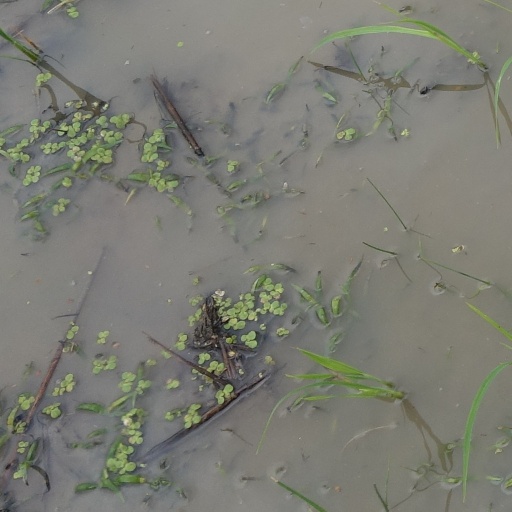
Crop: rice